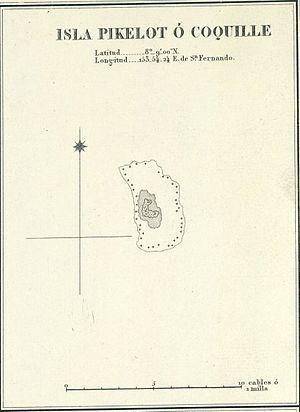
Détail d'une carte marine espagnole de 1886, montrant l'île de Pikelot (Etats Fédérés de Micronésie). Español: Mapa de la isla de Pikelot (Estados Federados de Micronesia), 1886
Pikelot est une petite île inhabitée des îles Carolines, dans l'océan Pacifique. Elle est rattachée administrativement à la municipalité de Satawal dans l'État de Yap dans les États fédérés de Micronésie. Cette île est la plus orientale de l'État de Yap. Pikelot, entourée de récifs de coraux, constitue la partie émergée d'un petit mont sous-marin à l'extrémité ouest d'une formation montagneuse sous-marine. Celle-ci est depuis longtemps pour les habitants des îles et atolls voisins un lieu de chasse à la tortue, qui se pratique en avril et mai. Pikelot est également un point de repère en mer pour les Micronésiens effectuant de longs trajets entre les îles. L'Américain Samuel Bolle est le premier Occidental à observer l'île en 1804.